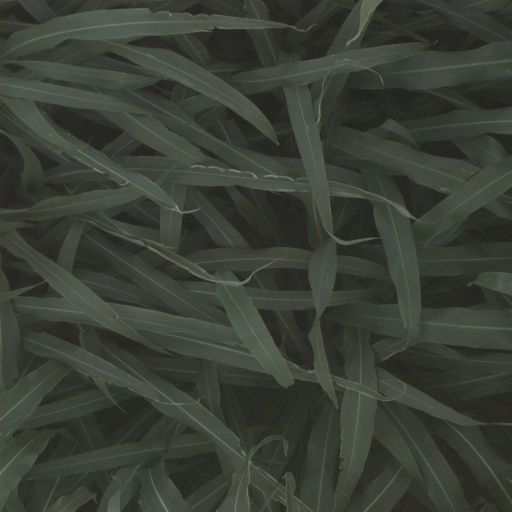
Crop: sorghum